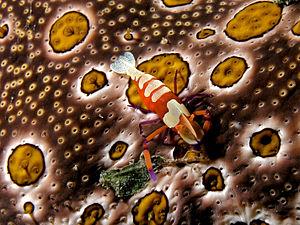
décapode de l'espèce Periclimenes imperator sur un concombre de mer Bohadschia argus Suomi: Keskellä äyriäisiin kuuluva Periclimenes imperator ja sen alla Bohadschia argus (merimakkara).